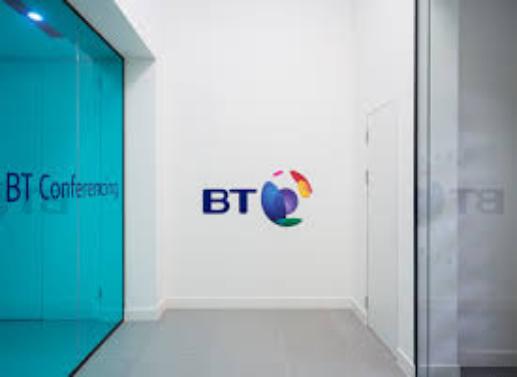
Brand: BT Conferencing
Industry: Others